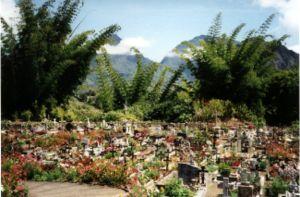
Hell-Bourg est un village de la commune de Salazie situé dans les Hauts de l'île de La Réunion au pied du Piton d'Anchaing. Baptisé ainsi en 1841 en l'hommage de celui qui fut gouverneur de Bourbon au milieu du XIXᵉ siècle, Anne Chrétien Louis de Hell, le village possède de nombreuses maisons de la seconde moitié du XIXᵉ siècle, construites par de riches planteurs et des commerçants de la côte à proximité des Thermes disparus au début du XXᵉ siècle. Le label Plus beau village de France lui a été attribué, ses rues et son cimetière très fleuri entouré de bambous étant particulièrement pittoresques.